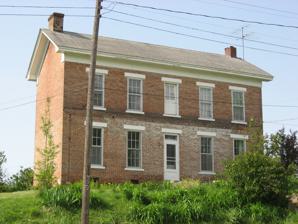
Building: Alfred Simonson House
Country: United States of America
Year built: 1873
Historic house in Indiana, United States United States historic place Alfred Simonson House U.S. National Register of Historic Places Alfred Simonson House, April 2011 Show map of Indiana Show map of the United States Location 207 Shipping St., Edwardsport, Indiana Coordinates 38°48′42″N 87°14′56″W / 38.81167°N 87.24889°W / 38.81167; -87.24889 Area less than one acre Built 1873 ( 1873 ) Architectural style Greek Revival, I-house NRHP reference No. 09001131 Added to NRHP December 24, 2009 Alfred Simonson House is a historic home located at Edwardsport , Knox County, Indiana .  It was built in 1873, and is a two-story, five-bay, vernacular Greek Revival style brick I-house .  A single story ell connects to a merchant shop or summer kitchen.  It was the home of prominent merchant Alfred Simonson from its construction until his death in 1902. It was added to the National Register of Historic Places in 2009. References